Alfred James Bailey

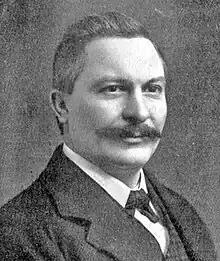
Alfred James Bailey

Alfred James Bailey (1868 – 1948), was a British Trade Unionist and Liberal Party politician, serving as Lord Mayor of Sheffield.